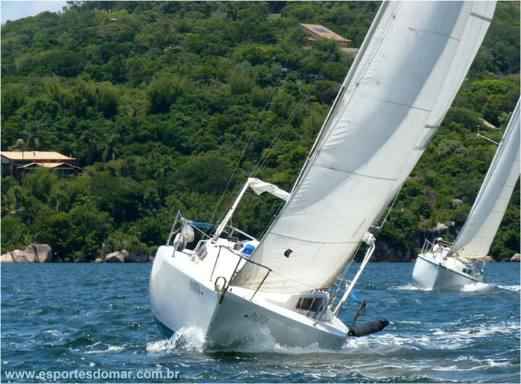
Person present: No